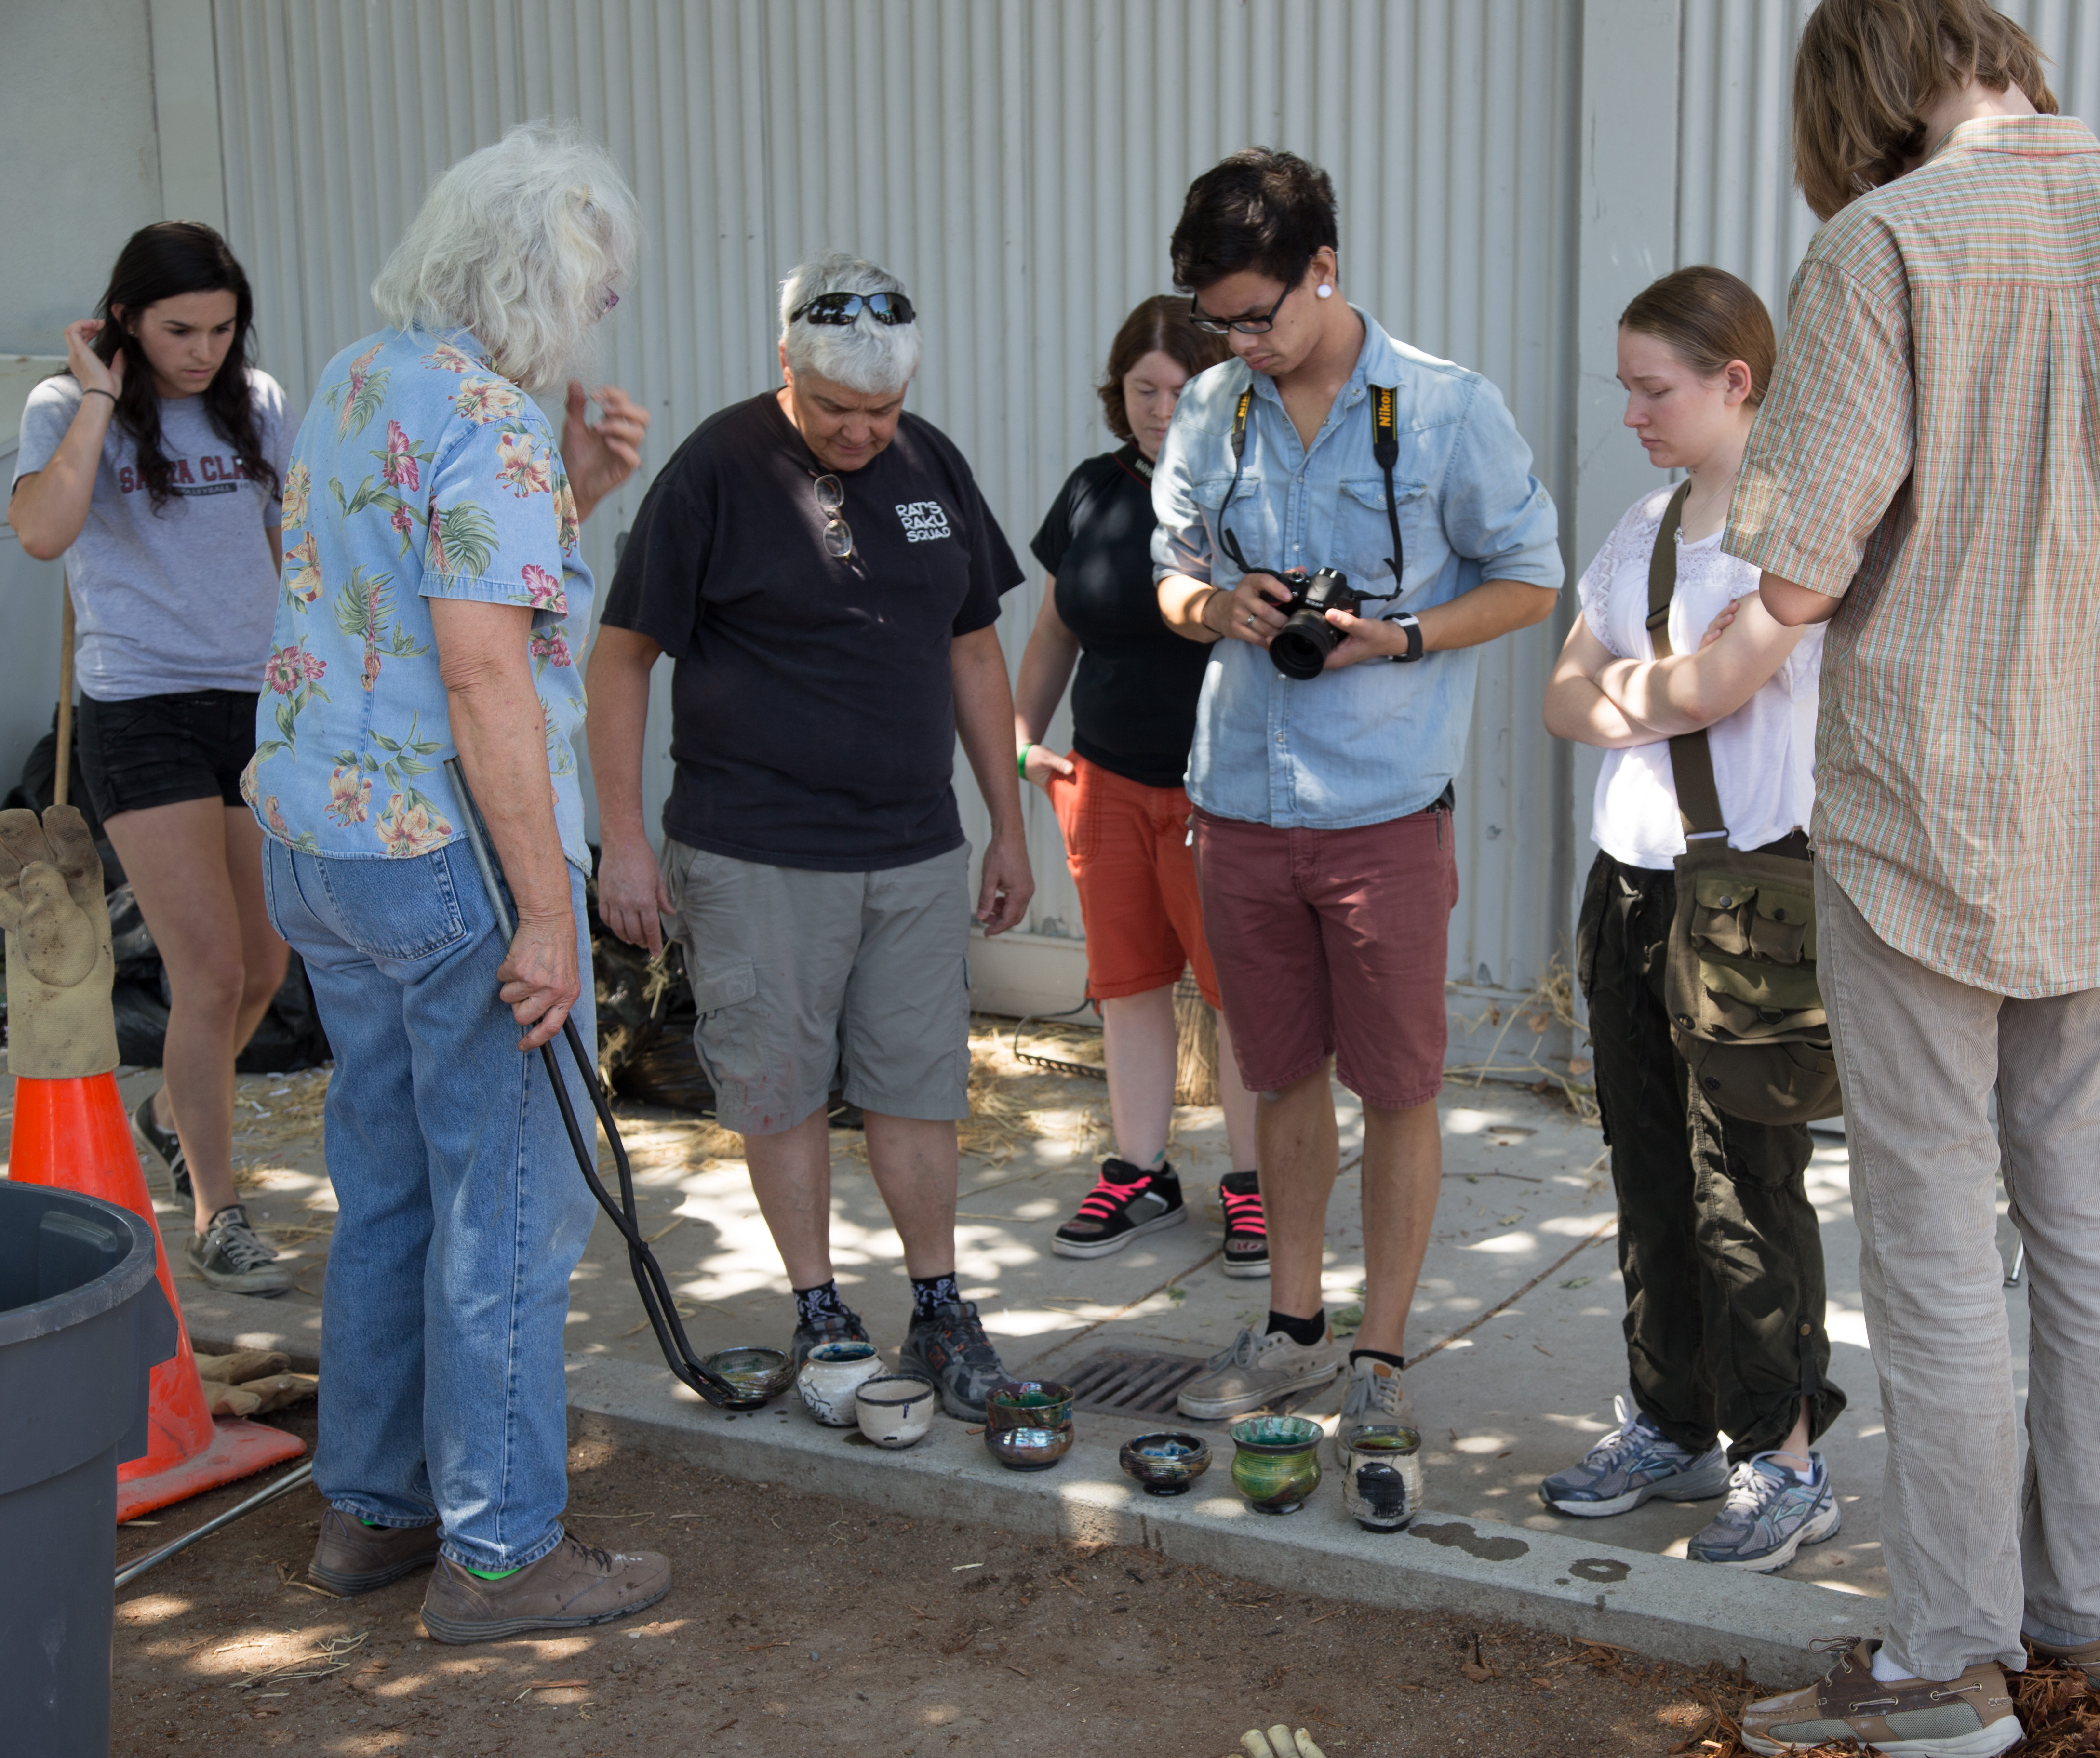
youth, community, usa, pottery, rat, cool image, kiln, clay, ca, sacramento, westernstyleraku, elcamino, therat, oxidationreduction, smokeware, douglasjratliff, marycargile